The Menace from Earth (short story collection)

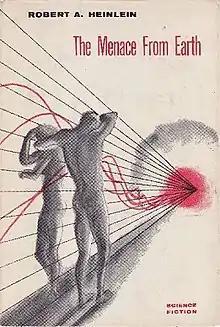
First edition cover

The Menace From Earth is a collection of science fiction short stories by American writer Robert A. Heinlein. It was published by The Gnome Press in 1959 in an edition of 5,000 copies.